Langdale axe industry

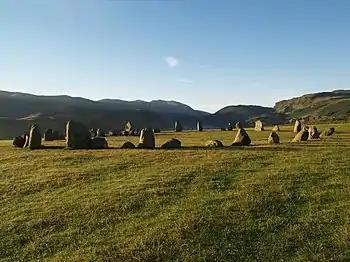
Castlerigg Stone Circle

Archaeologists are able to identify the unique nature of the Langdale stone by taking sections and examining them using microscopy. The minerals in the rock have a characteristic pattern, using a method known as petrography. They have been able to reconstruct the production methods and trade patterns employed by the axe makers. The Langdale industry produced roughly hewn (or so-called "rough-outs") axes and simple blocks. The highly polished final product were usually made elsewhere, such as at Ehenside Tarn in the western fringes of the Lake District, and all were traded on throughout Britain and Ireland. The Langdale tuff was among the most common of the various rocks used to make axes in the Neolithic period, and are known as Group VI axes. Flint was also commonly used to make polished axes, and mined at several places, but especially at Grimes Graves and Cissbury, and in continental Europe at Spiennes in Belgium, and Krzemionki in Poland.